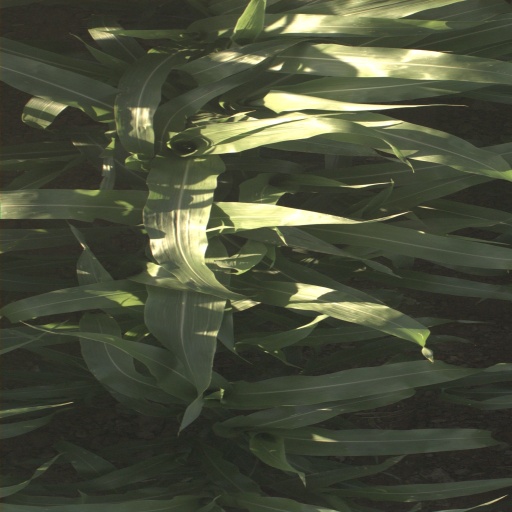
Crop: sorghum